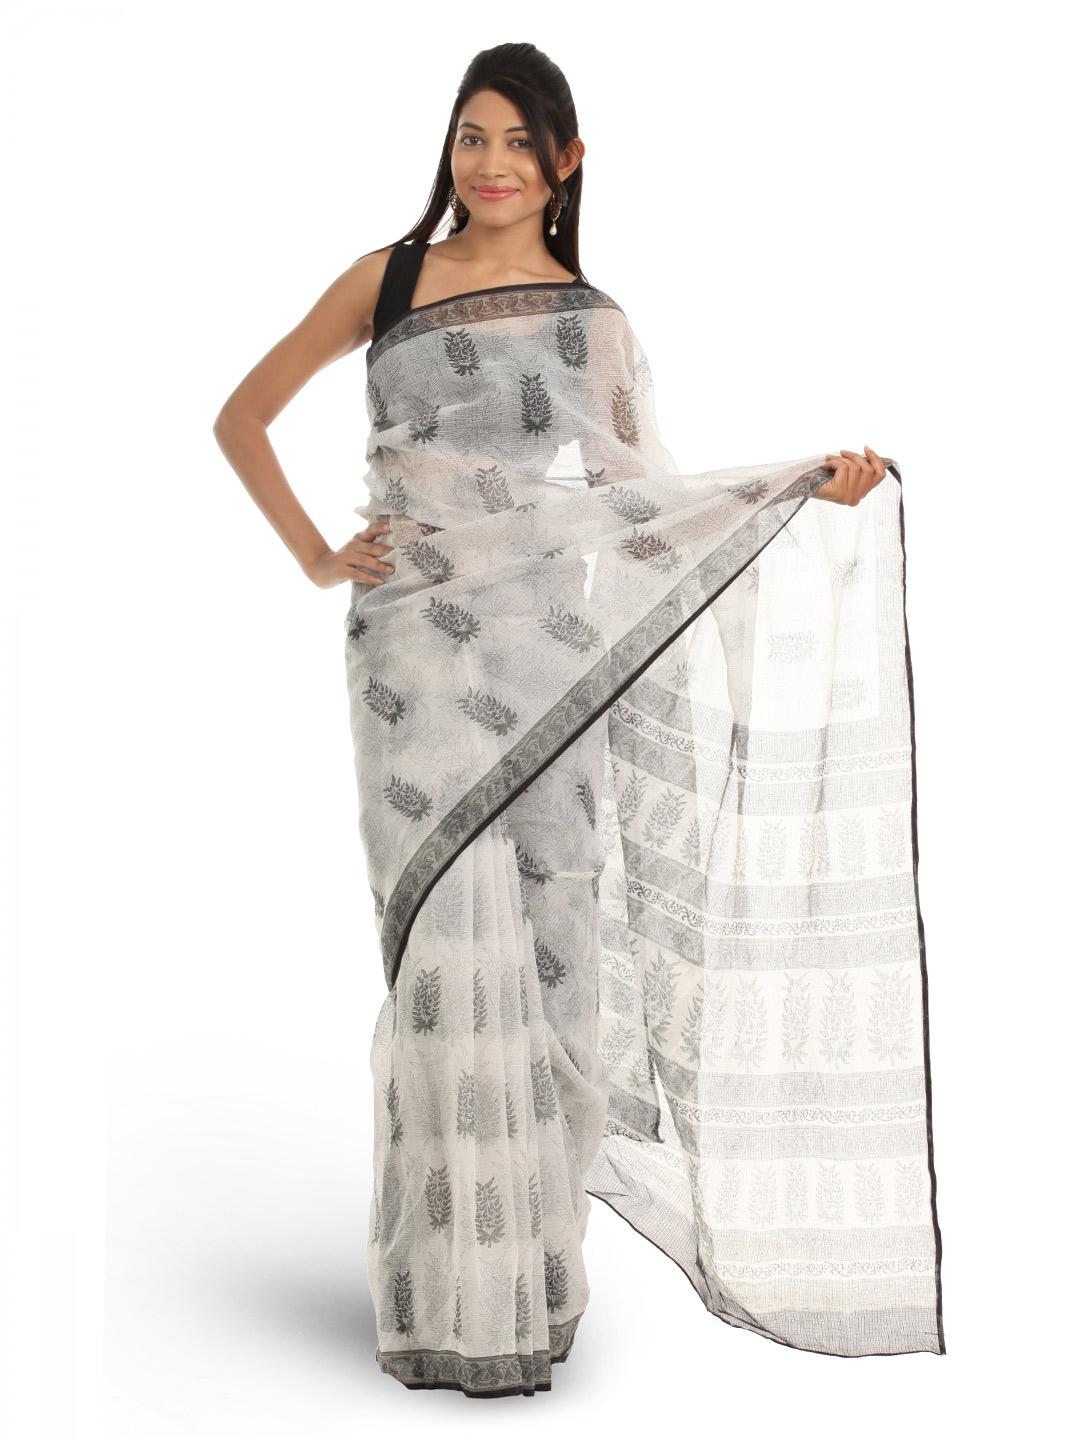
Fabindia White Hand Printed Sari
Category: Apparel / Saree / Sarees
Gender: Women
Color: White
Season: Summer 2012
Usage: Ethnic